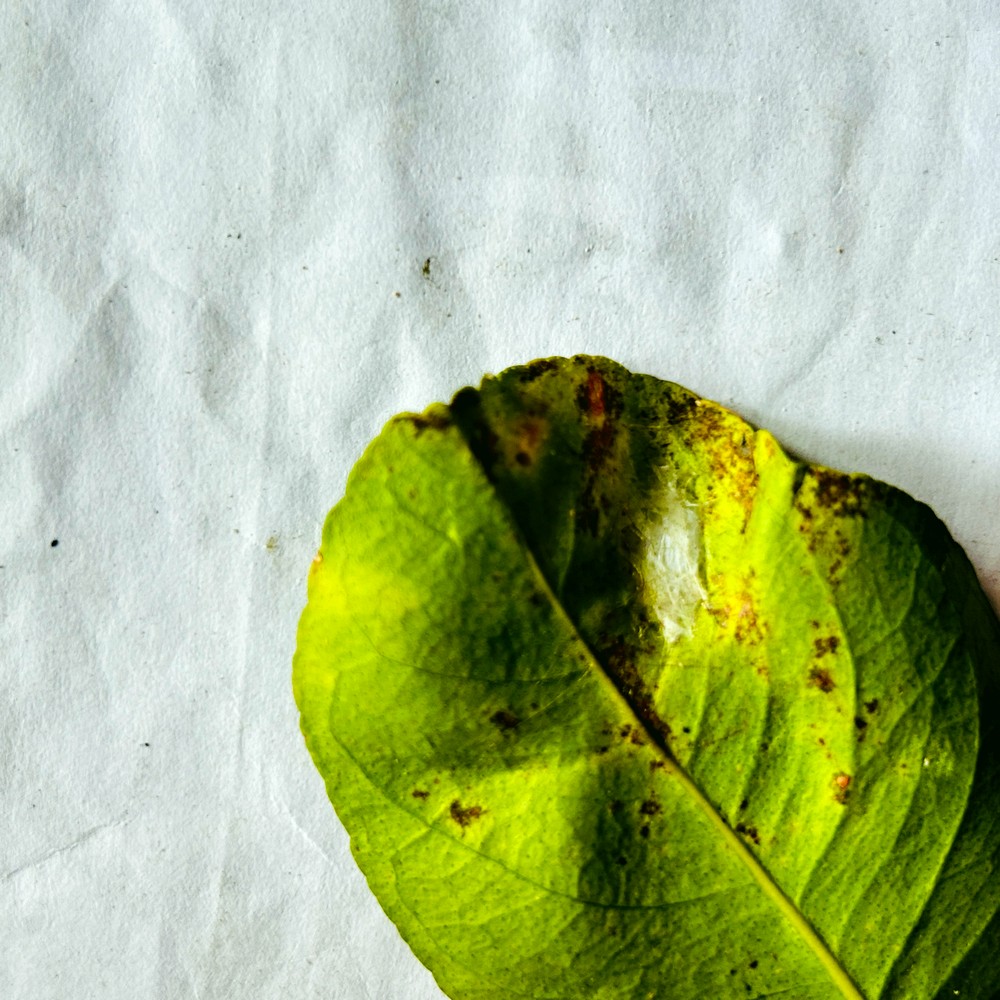
Label: Spider Mites